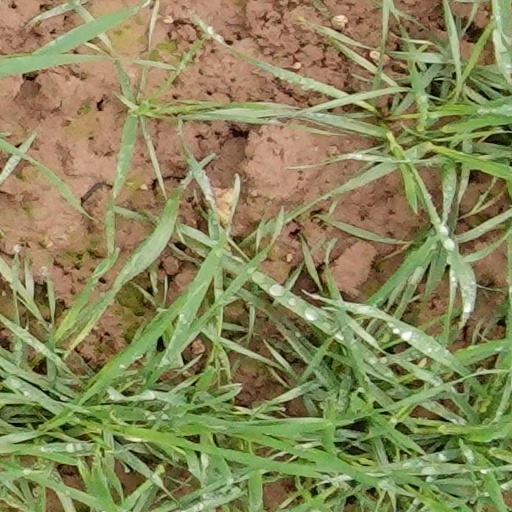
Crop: wheat